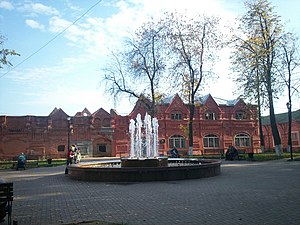
Klin / Gallery
Plads med springvand, fra Sovjettiden
Klin er en by på 79.075 indbyggere beliggende ved floden Sestra i Moskva oblast ca. 85 km nordvest for Moskva. Hovedvejen M10, der forbinder Moskva og Sankt Petersborg og jernbanestrækning Moskva-Sankt Petersborg, går gennem byen. Under den kolde krig var Klin hjemsted for luftbasen Klin luftbase.